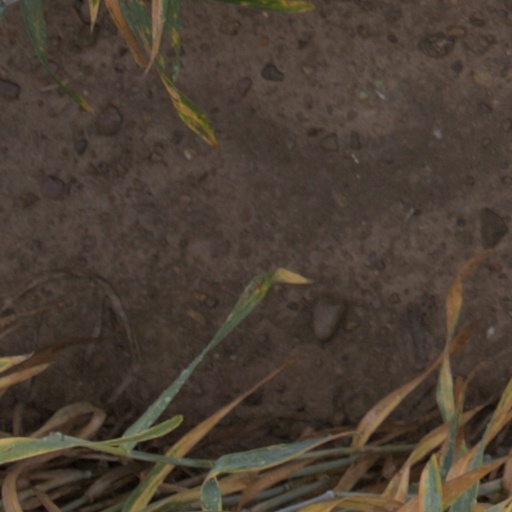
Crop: wheat